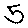
Label: 5